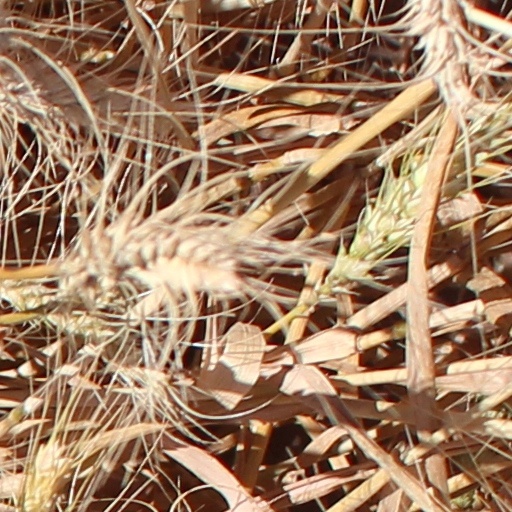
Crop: wheat